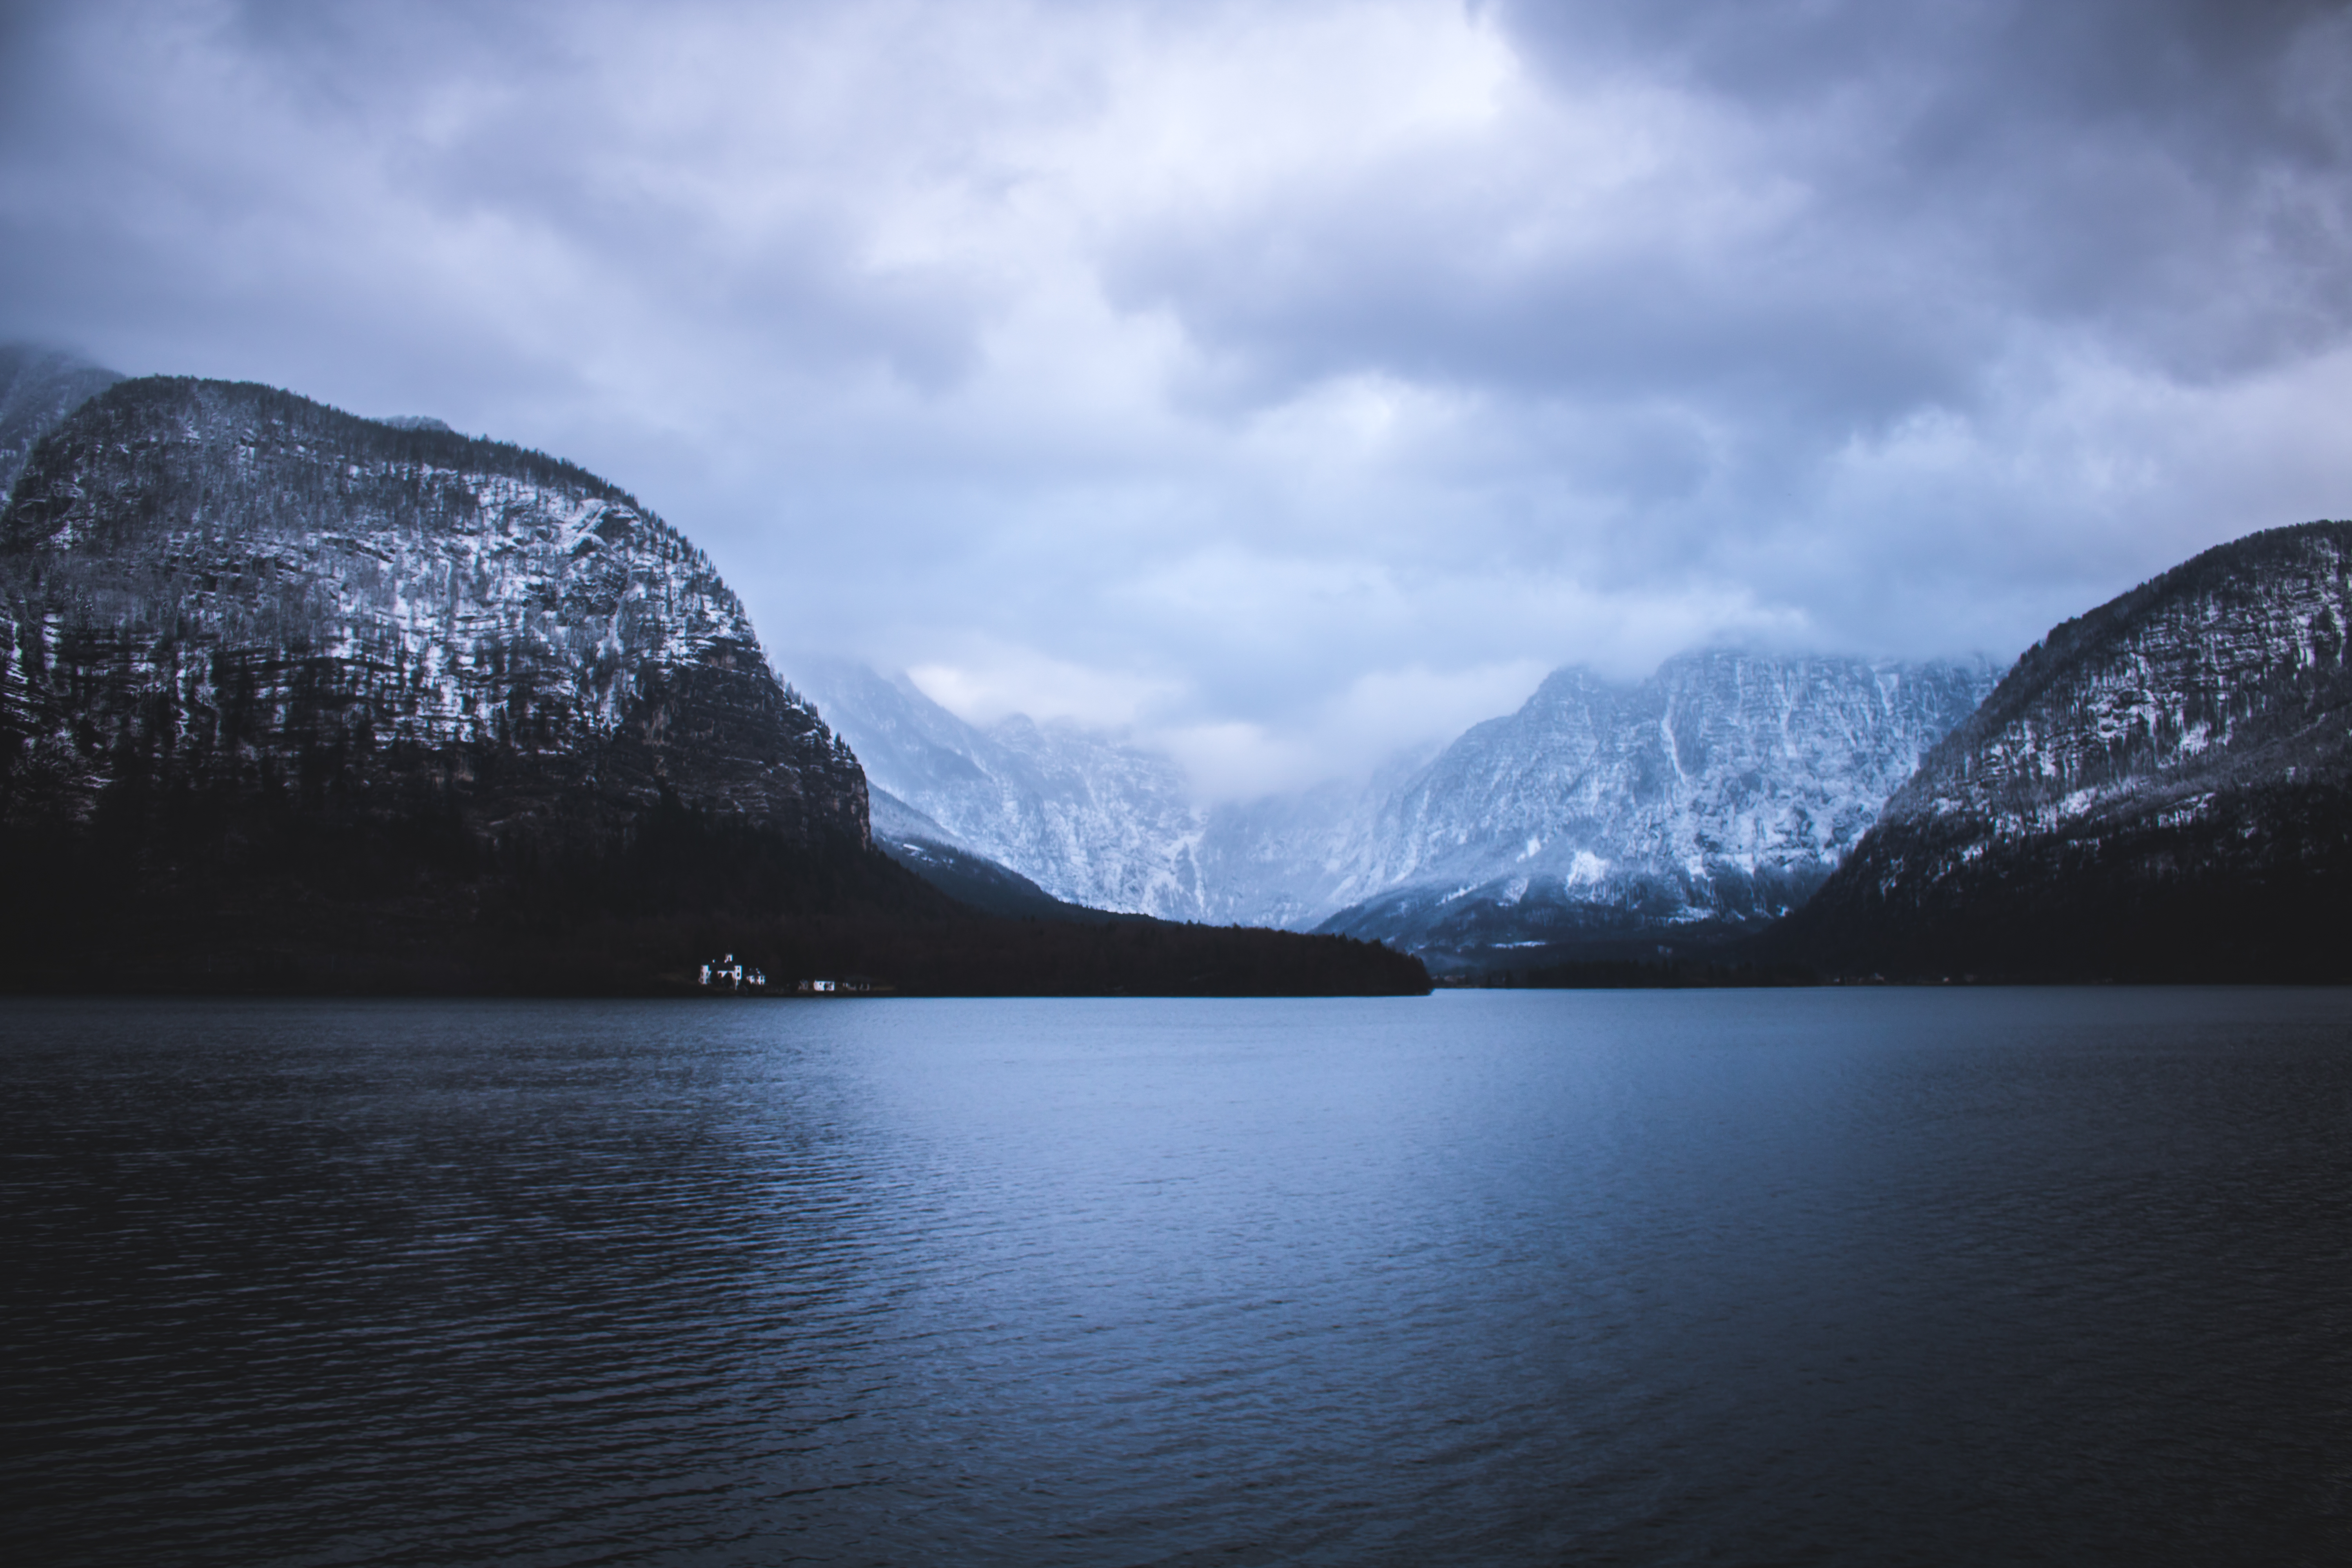
landscape, sea, water, nature, mountain, cloud, cloudy, lake, mountain range, dark, reflection, bay, fjord, reservoir, highland, body of water, loch, landform, geographical feature, atmospheric phenomenon, mountainous landforms, glacial landform